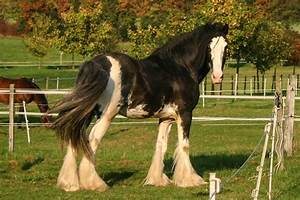
Label: horse